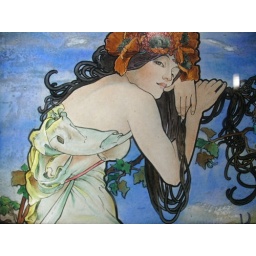
Stained glass window by Mucha. Favorite style ever.